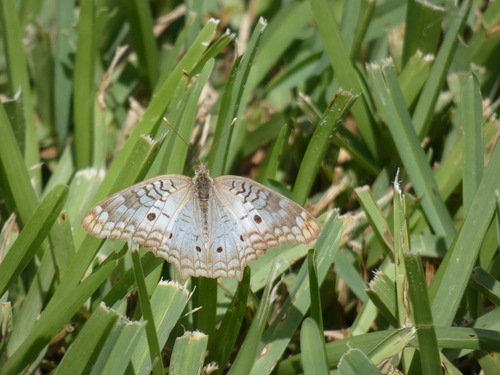
Scientific name: Anartia jatrophae
Common name: White peacock
Family: Nymphalidae
Order: Lepidoptera
Pollinator type: Primary pollinator
Habitat: Gardens, parks, and open areas
Geographic range: Southern United States to Argentina
Conservation status: Least Concern